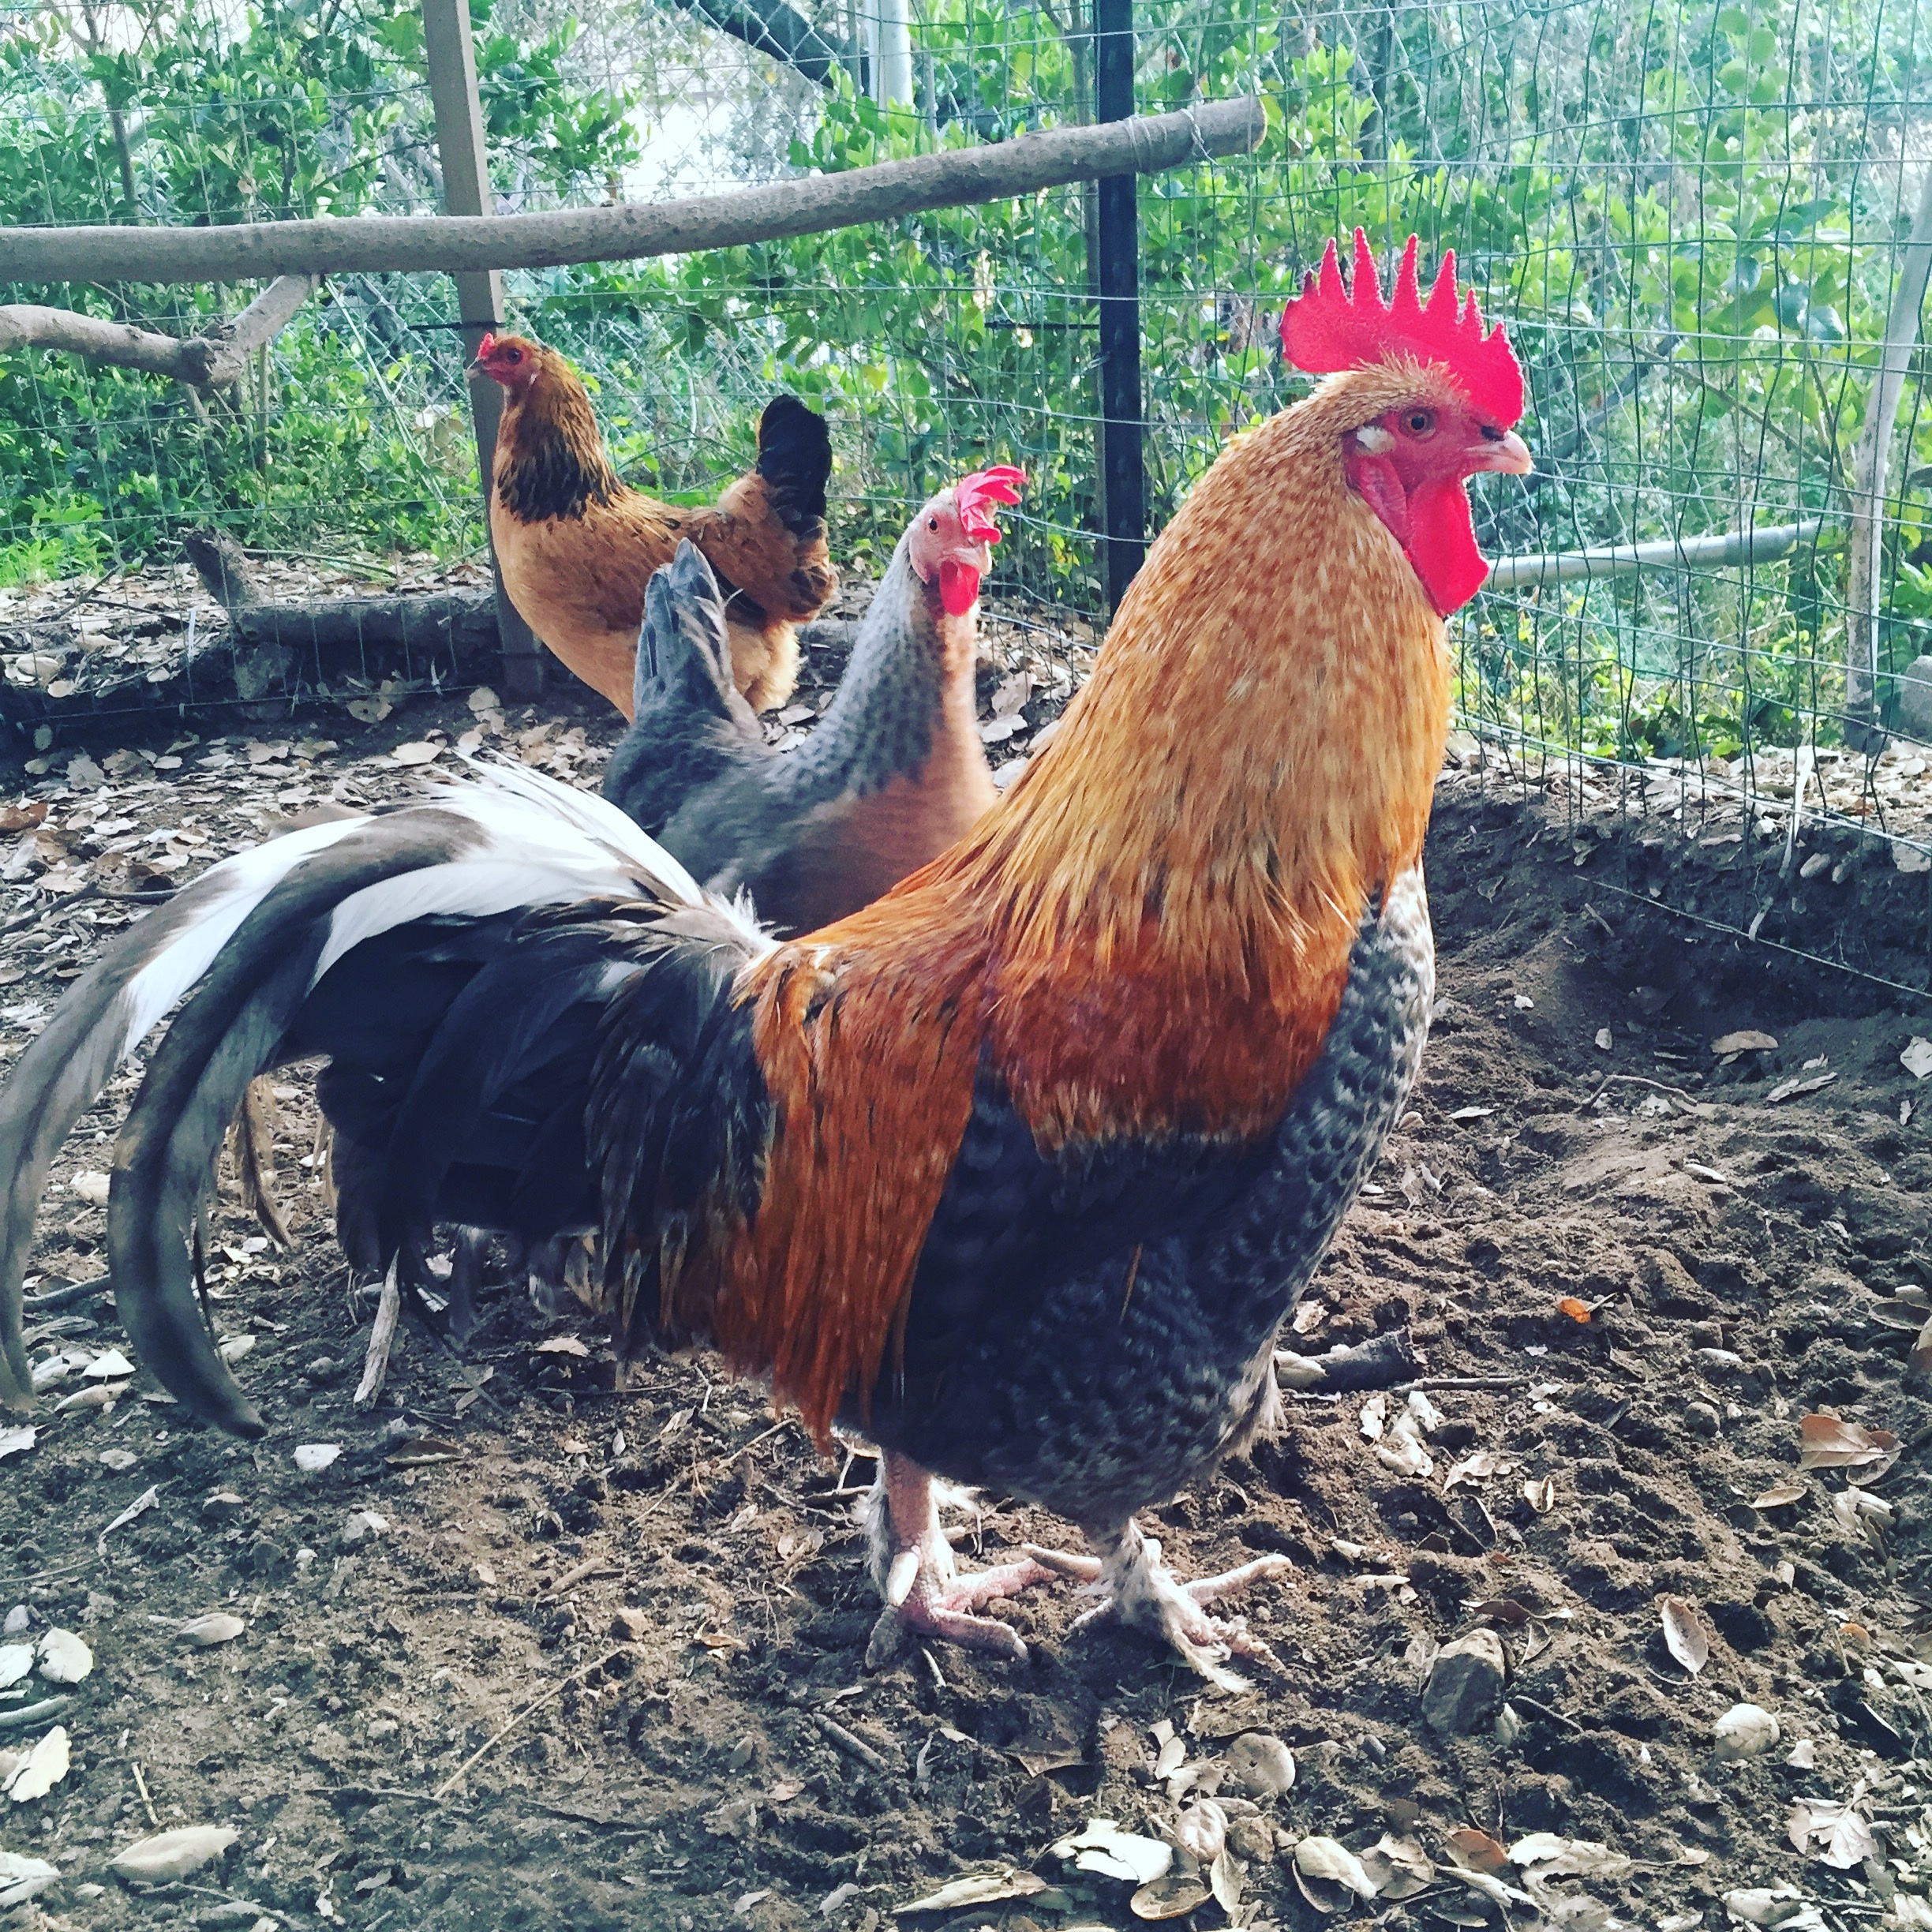
bird, beak, chicken, fowl, fauna, rooster, galliformes, vertebrate, phasianidae, domesticated turkey